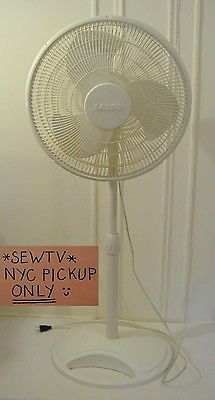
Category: fan